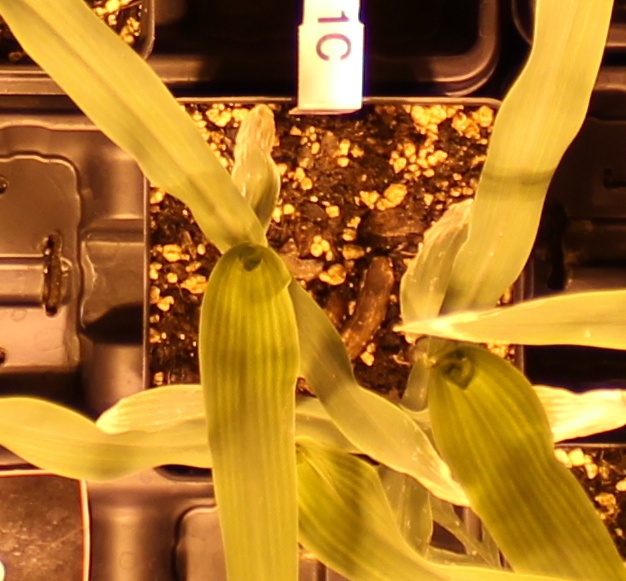
Label: Corn